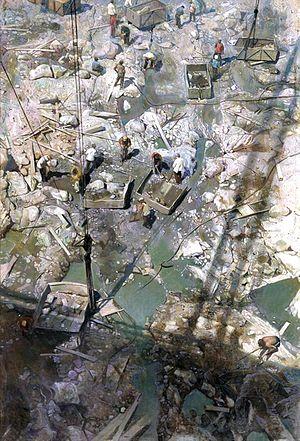
Isaak Izraïlevitch Brodsky, né le 25 décembre 1883 dans le village de Sofiïevka, près de Berdiansk, dans le gouvernement de Tauride et mort le 14 août 1939 à Leningrad, est un peintre soviétique dont le travail s'inscrit dans le réalisme socialiste soviétique.